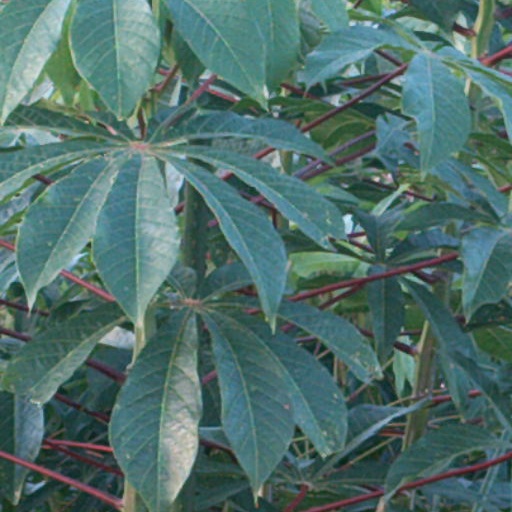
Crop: cassava